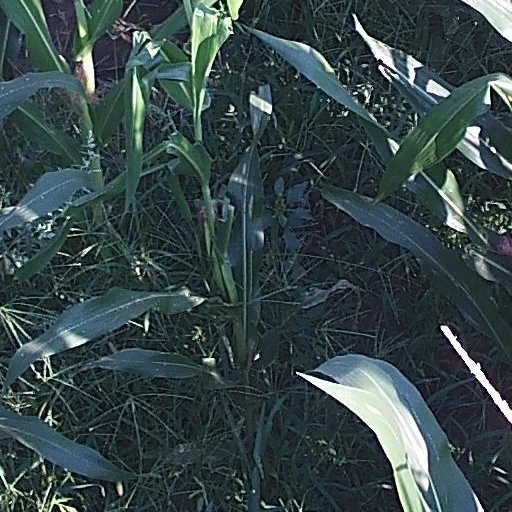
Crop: maize; corn